Cagliari Cathedral

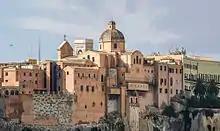
Eastern View of the Cathedral and "Castello"

The church was built by the Pisans in their stronghold overlooking the city, Castel di Castro. It has a square plan, with a nave and two aisles, the latter having cross vaults, while the nave had a wooden ceiling. In 1258, after the Pisans had destroyed the capital of the Giudicato of Cagliari, Santa Igia, and its cathedral, it became the seat of the diocese of Cagliari.